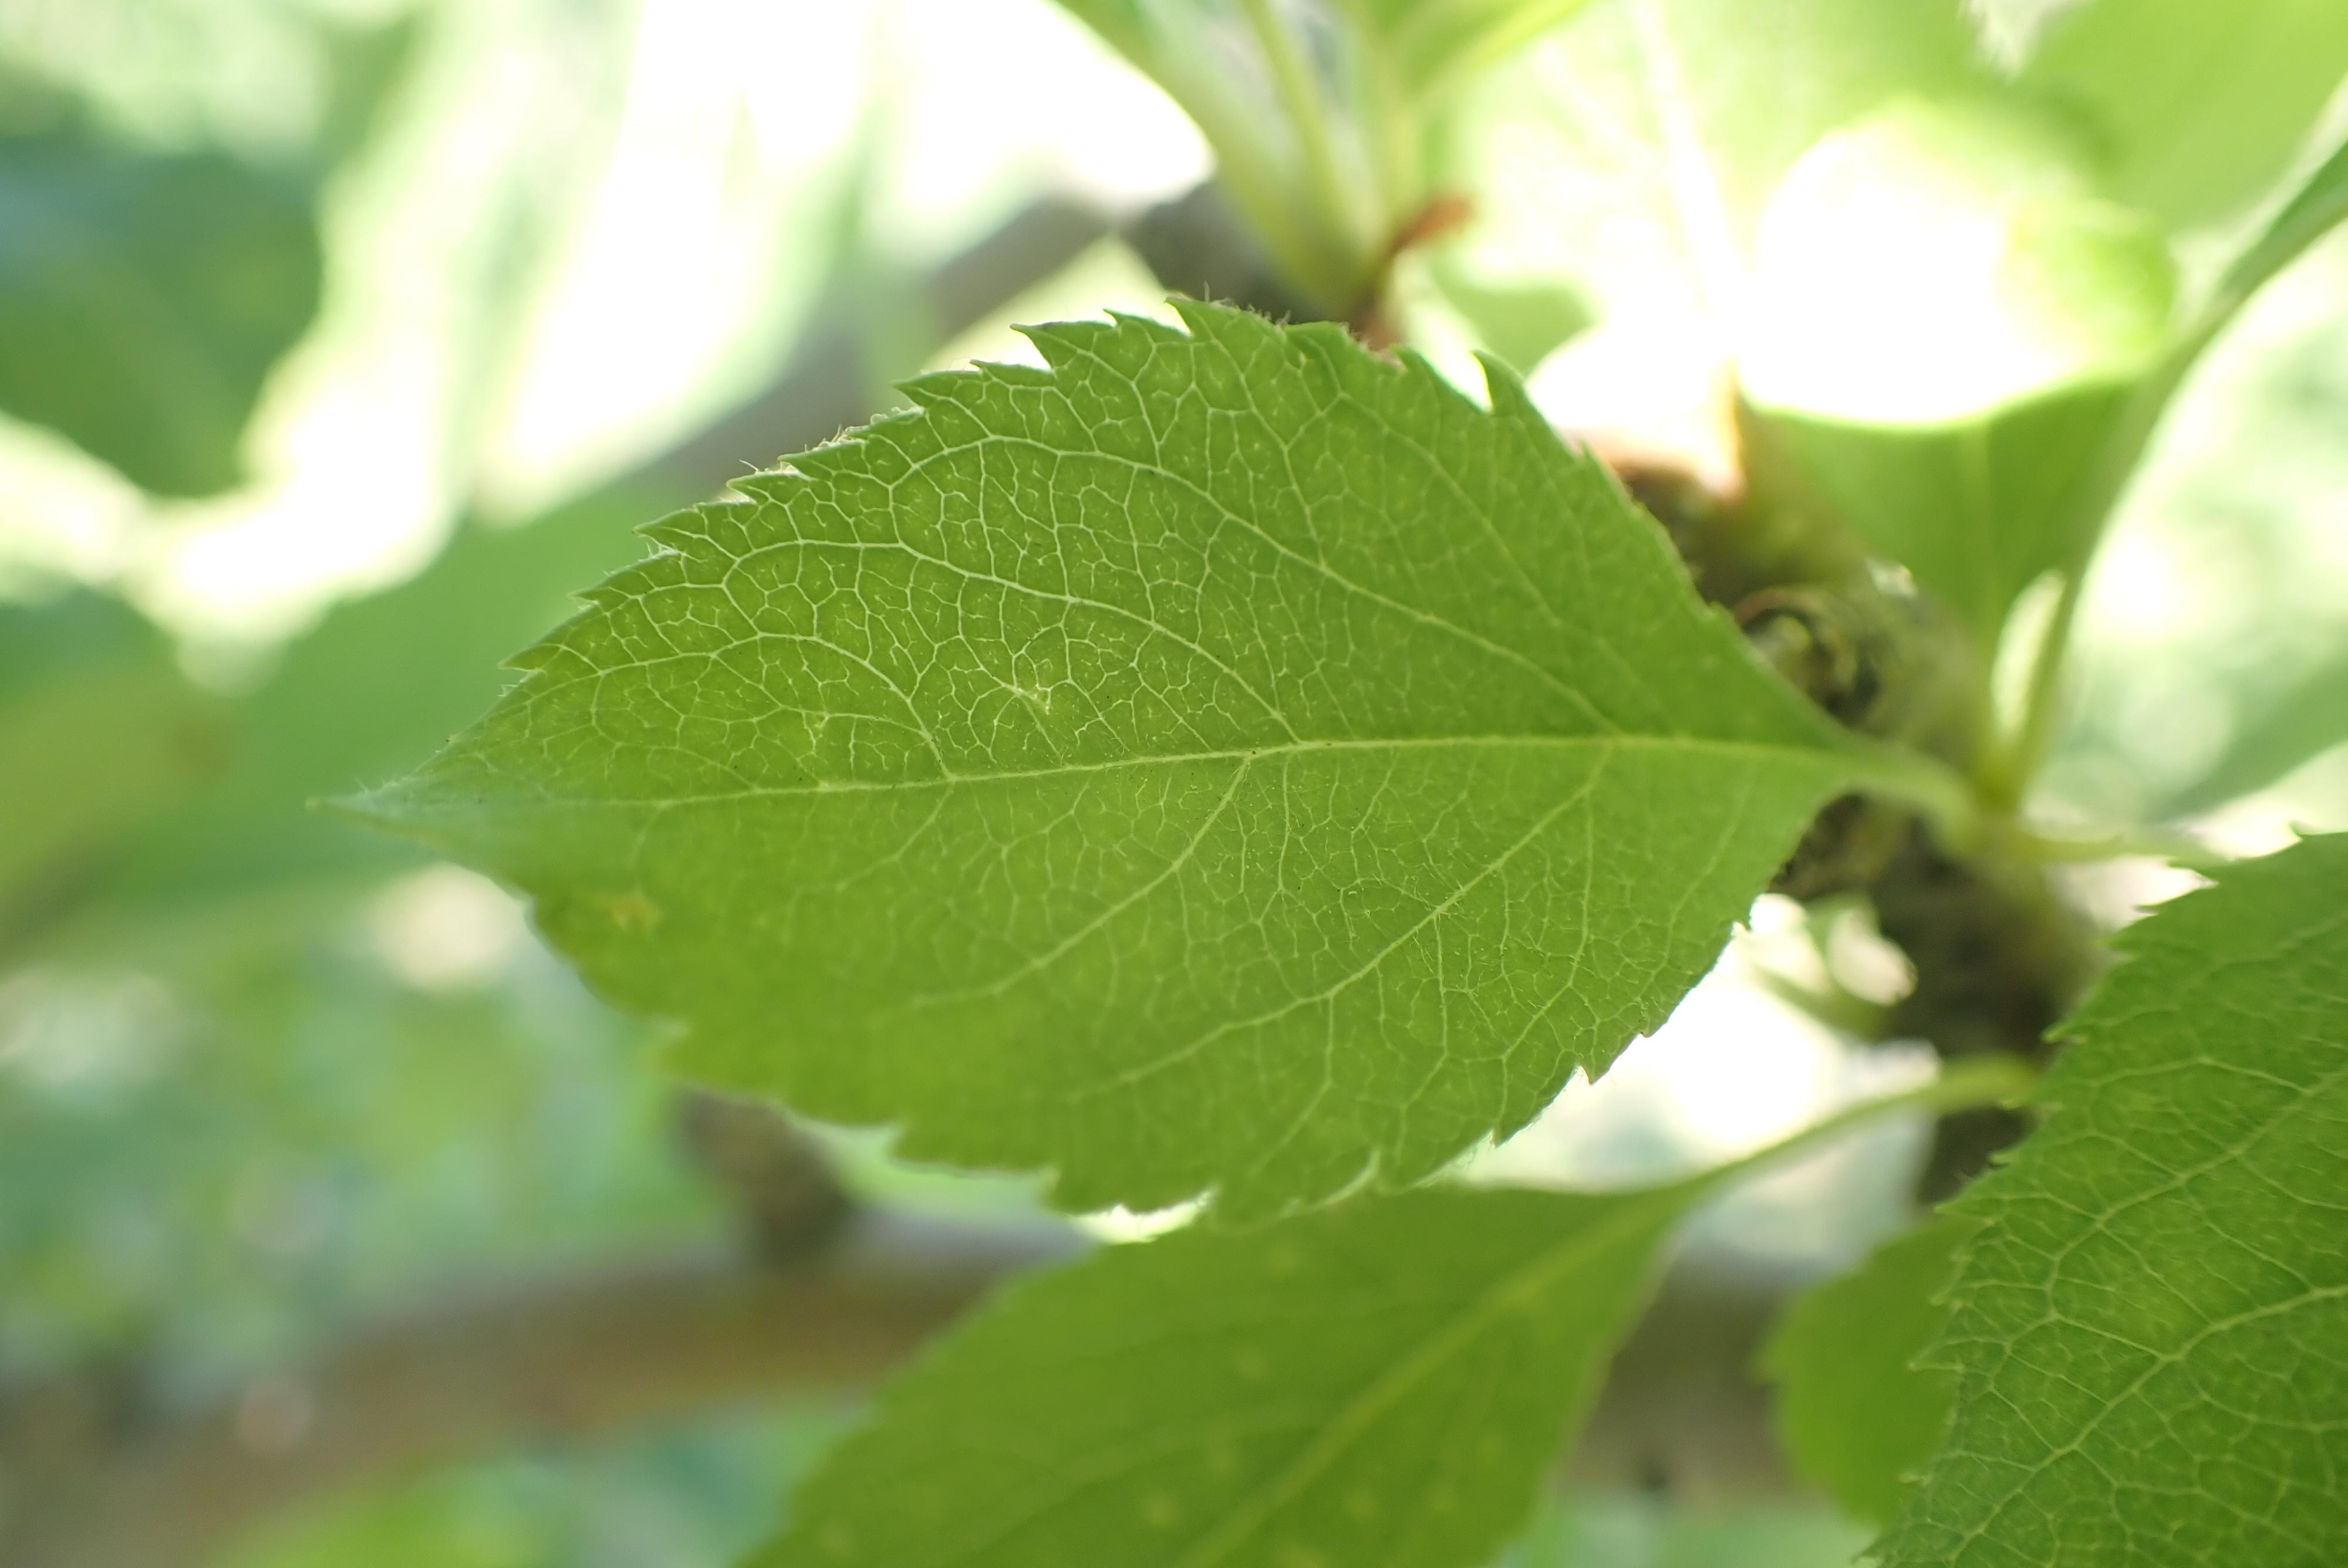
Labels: healthy